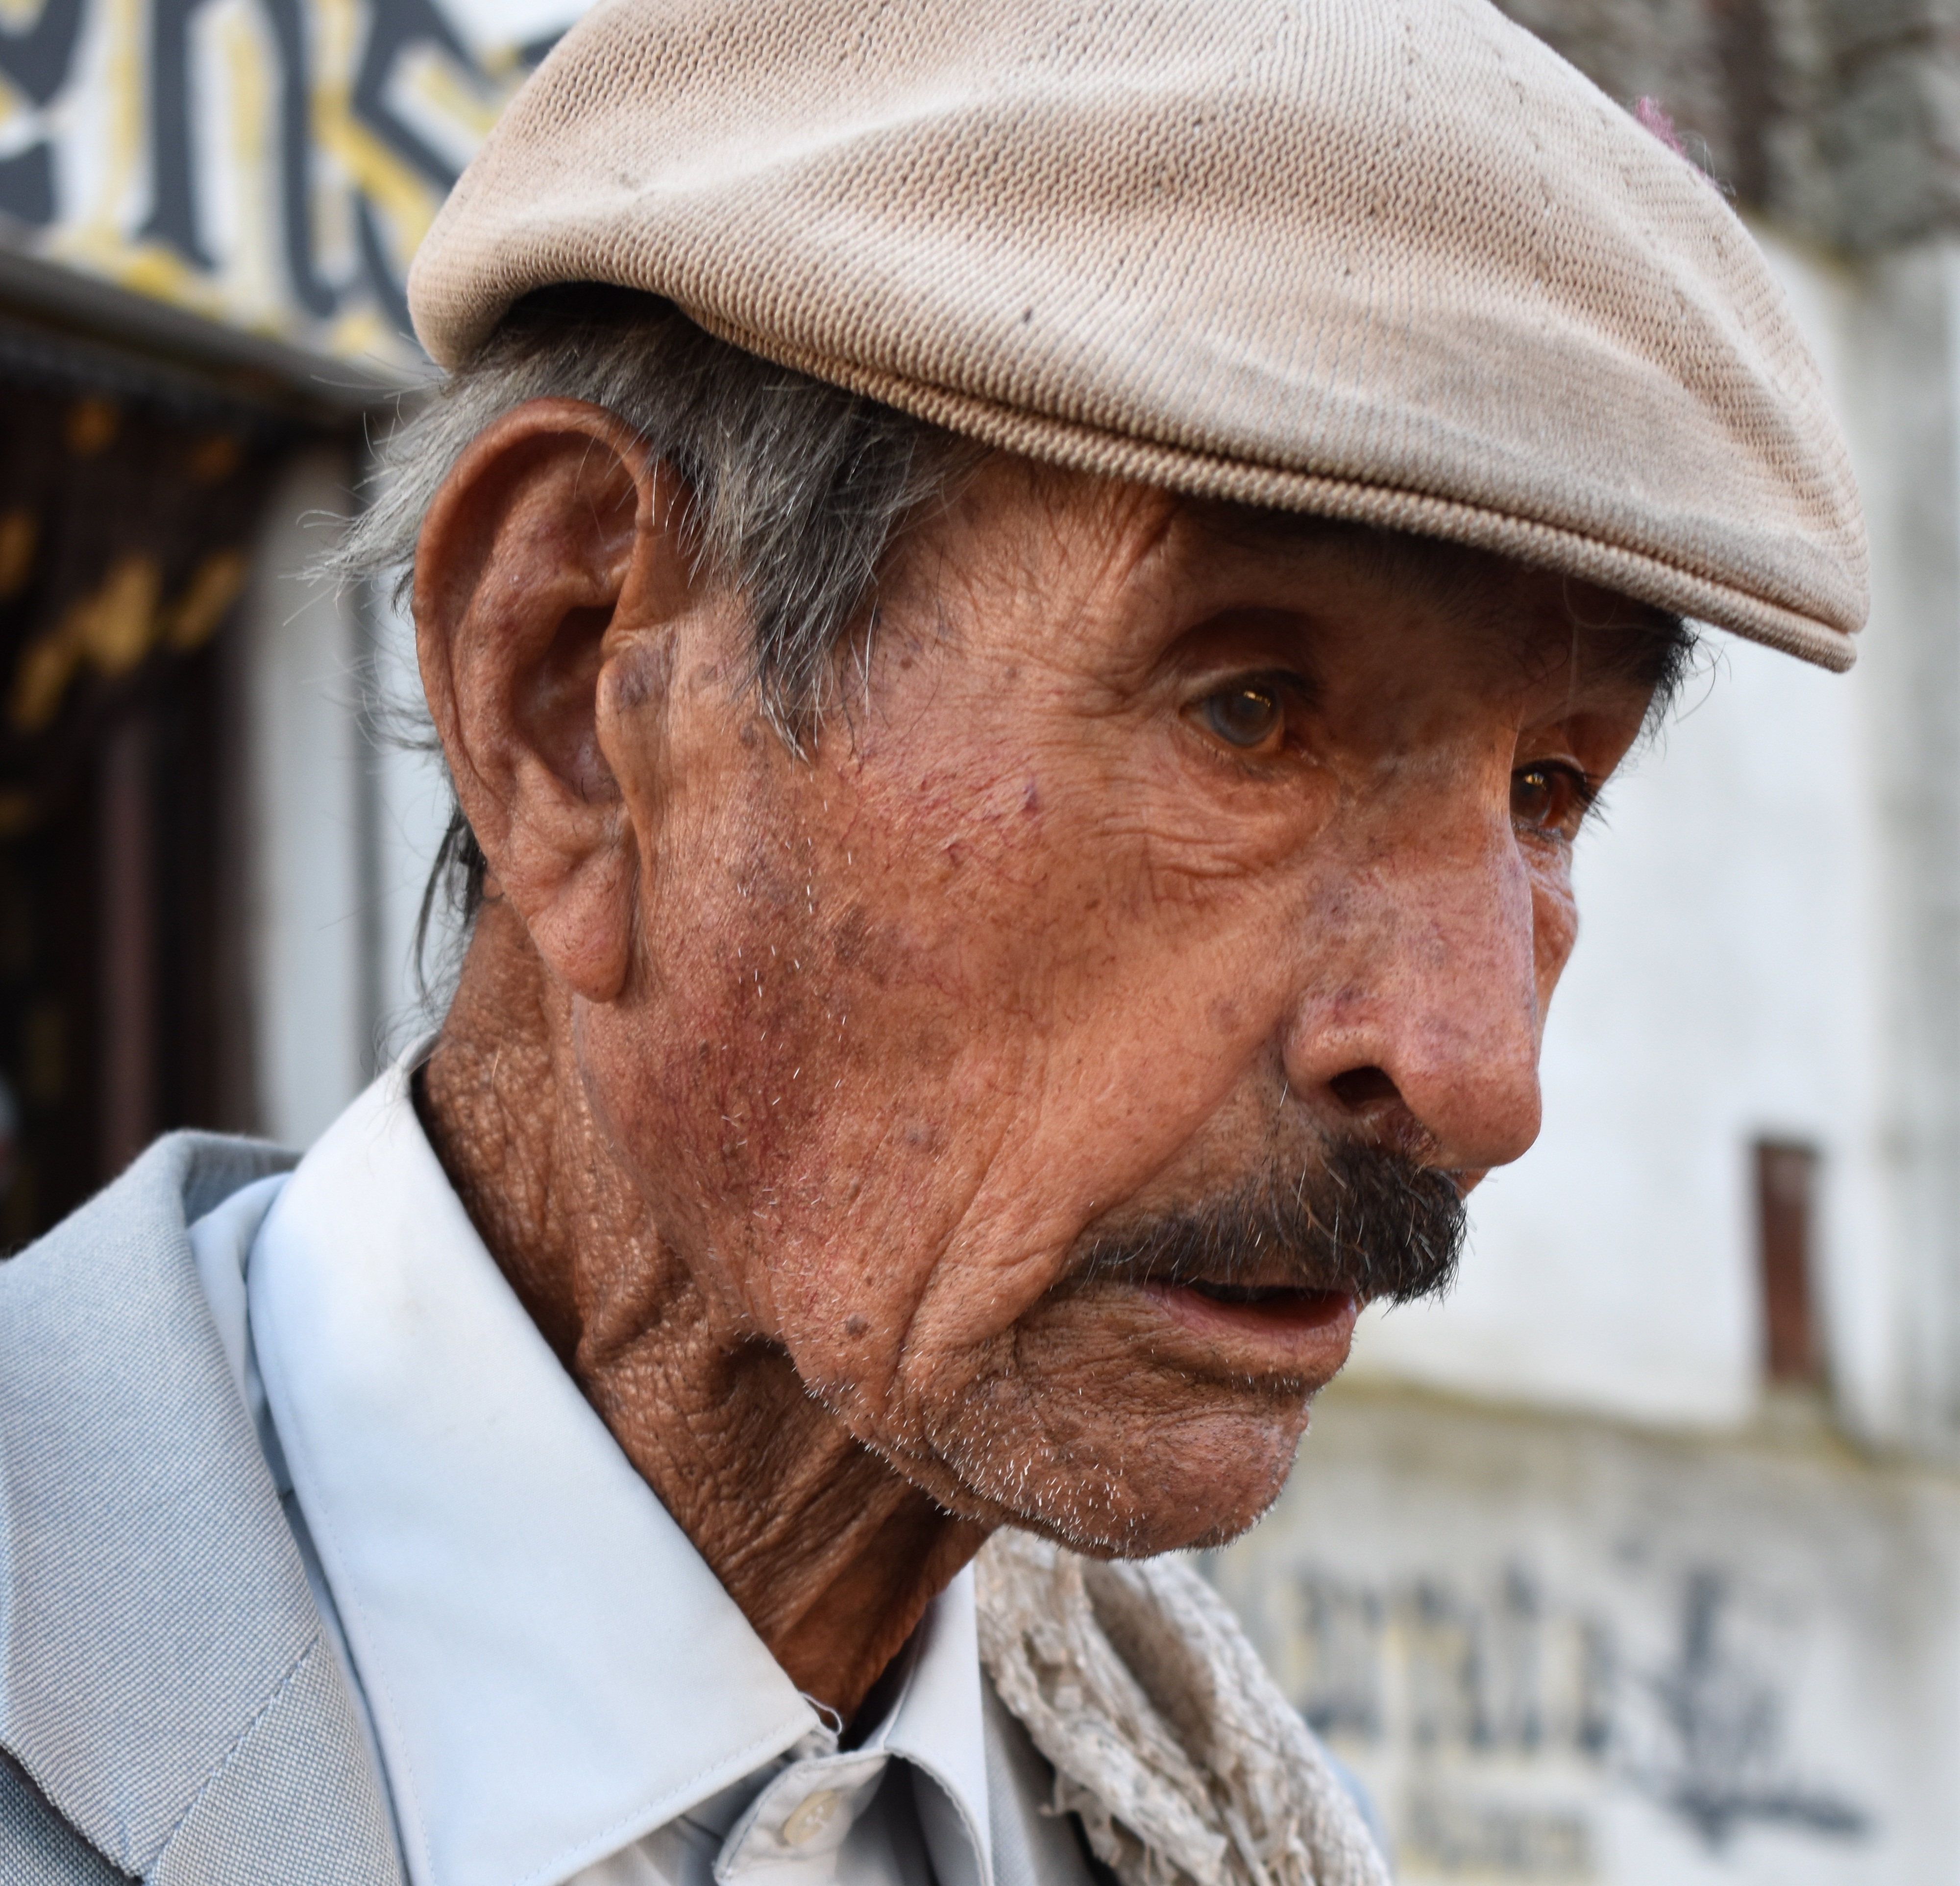
man, person, people, hair, male, portrait, hat, hairstyle, beard, elder, face, glasses, cap, head, grandfather, facial hair